Jeanne-Anaïs Castellan

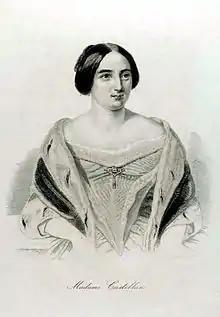

Jeanne-Anaïs Castellan (real name Jeanne Anaïs Castel or Chastel), born in Beaujeu, Rhône on 26 October 1819, died after 1858, was a French soprano. She is most notable for creating the part of Berthe in "Le prophète" by Meyerbeer.